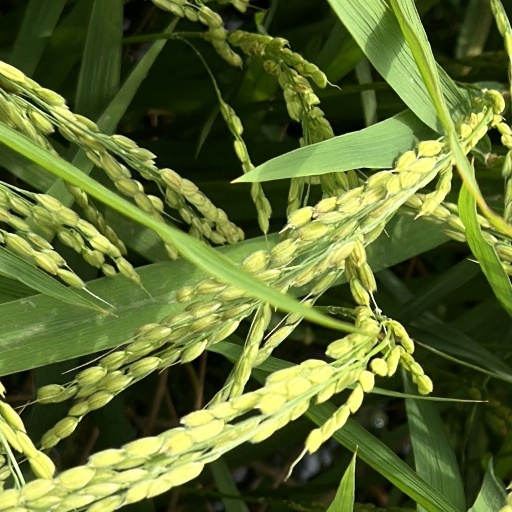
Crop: rice